Delta Force 3: The Killing Game

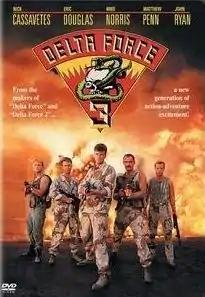
Official DVD cover

Delta Force 3: The Killing Game is a 1991 American direct-to-video action film. A standalone sequel to "" (1990), it is the third and final installment in "The Delta Force" film series. It is the only film in the series not to star Chuck Norris, although it does star his son Mike Norris.